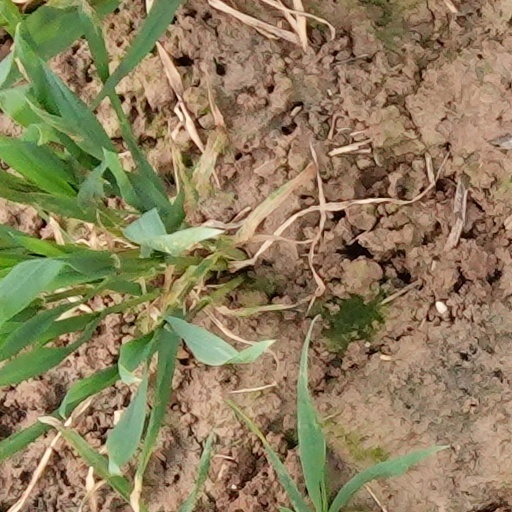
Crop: wheat